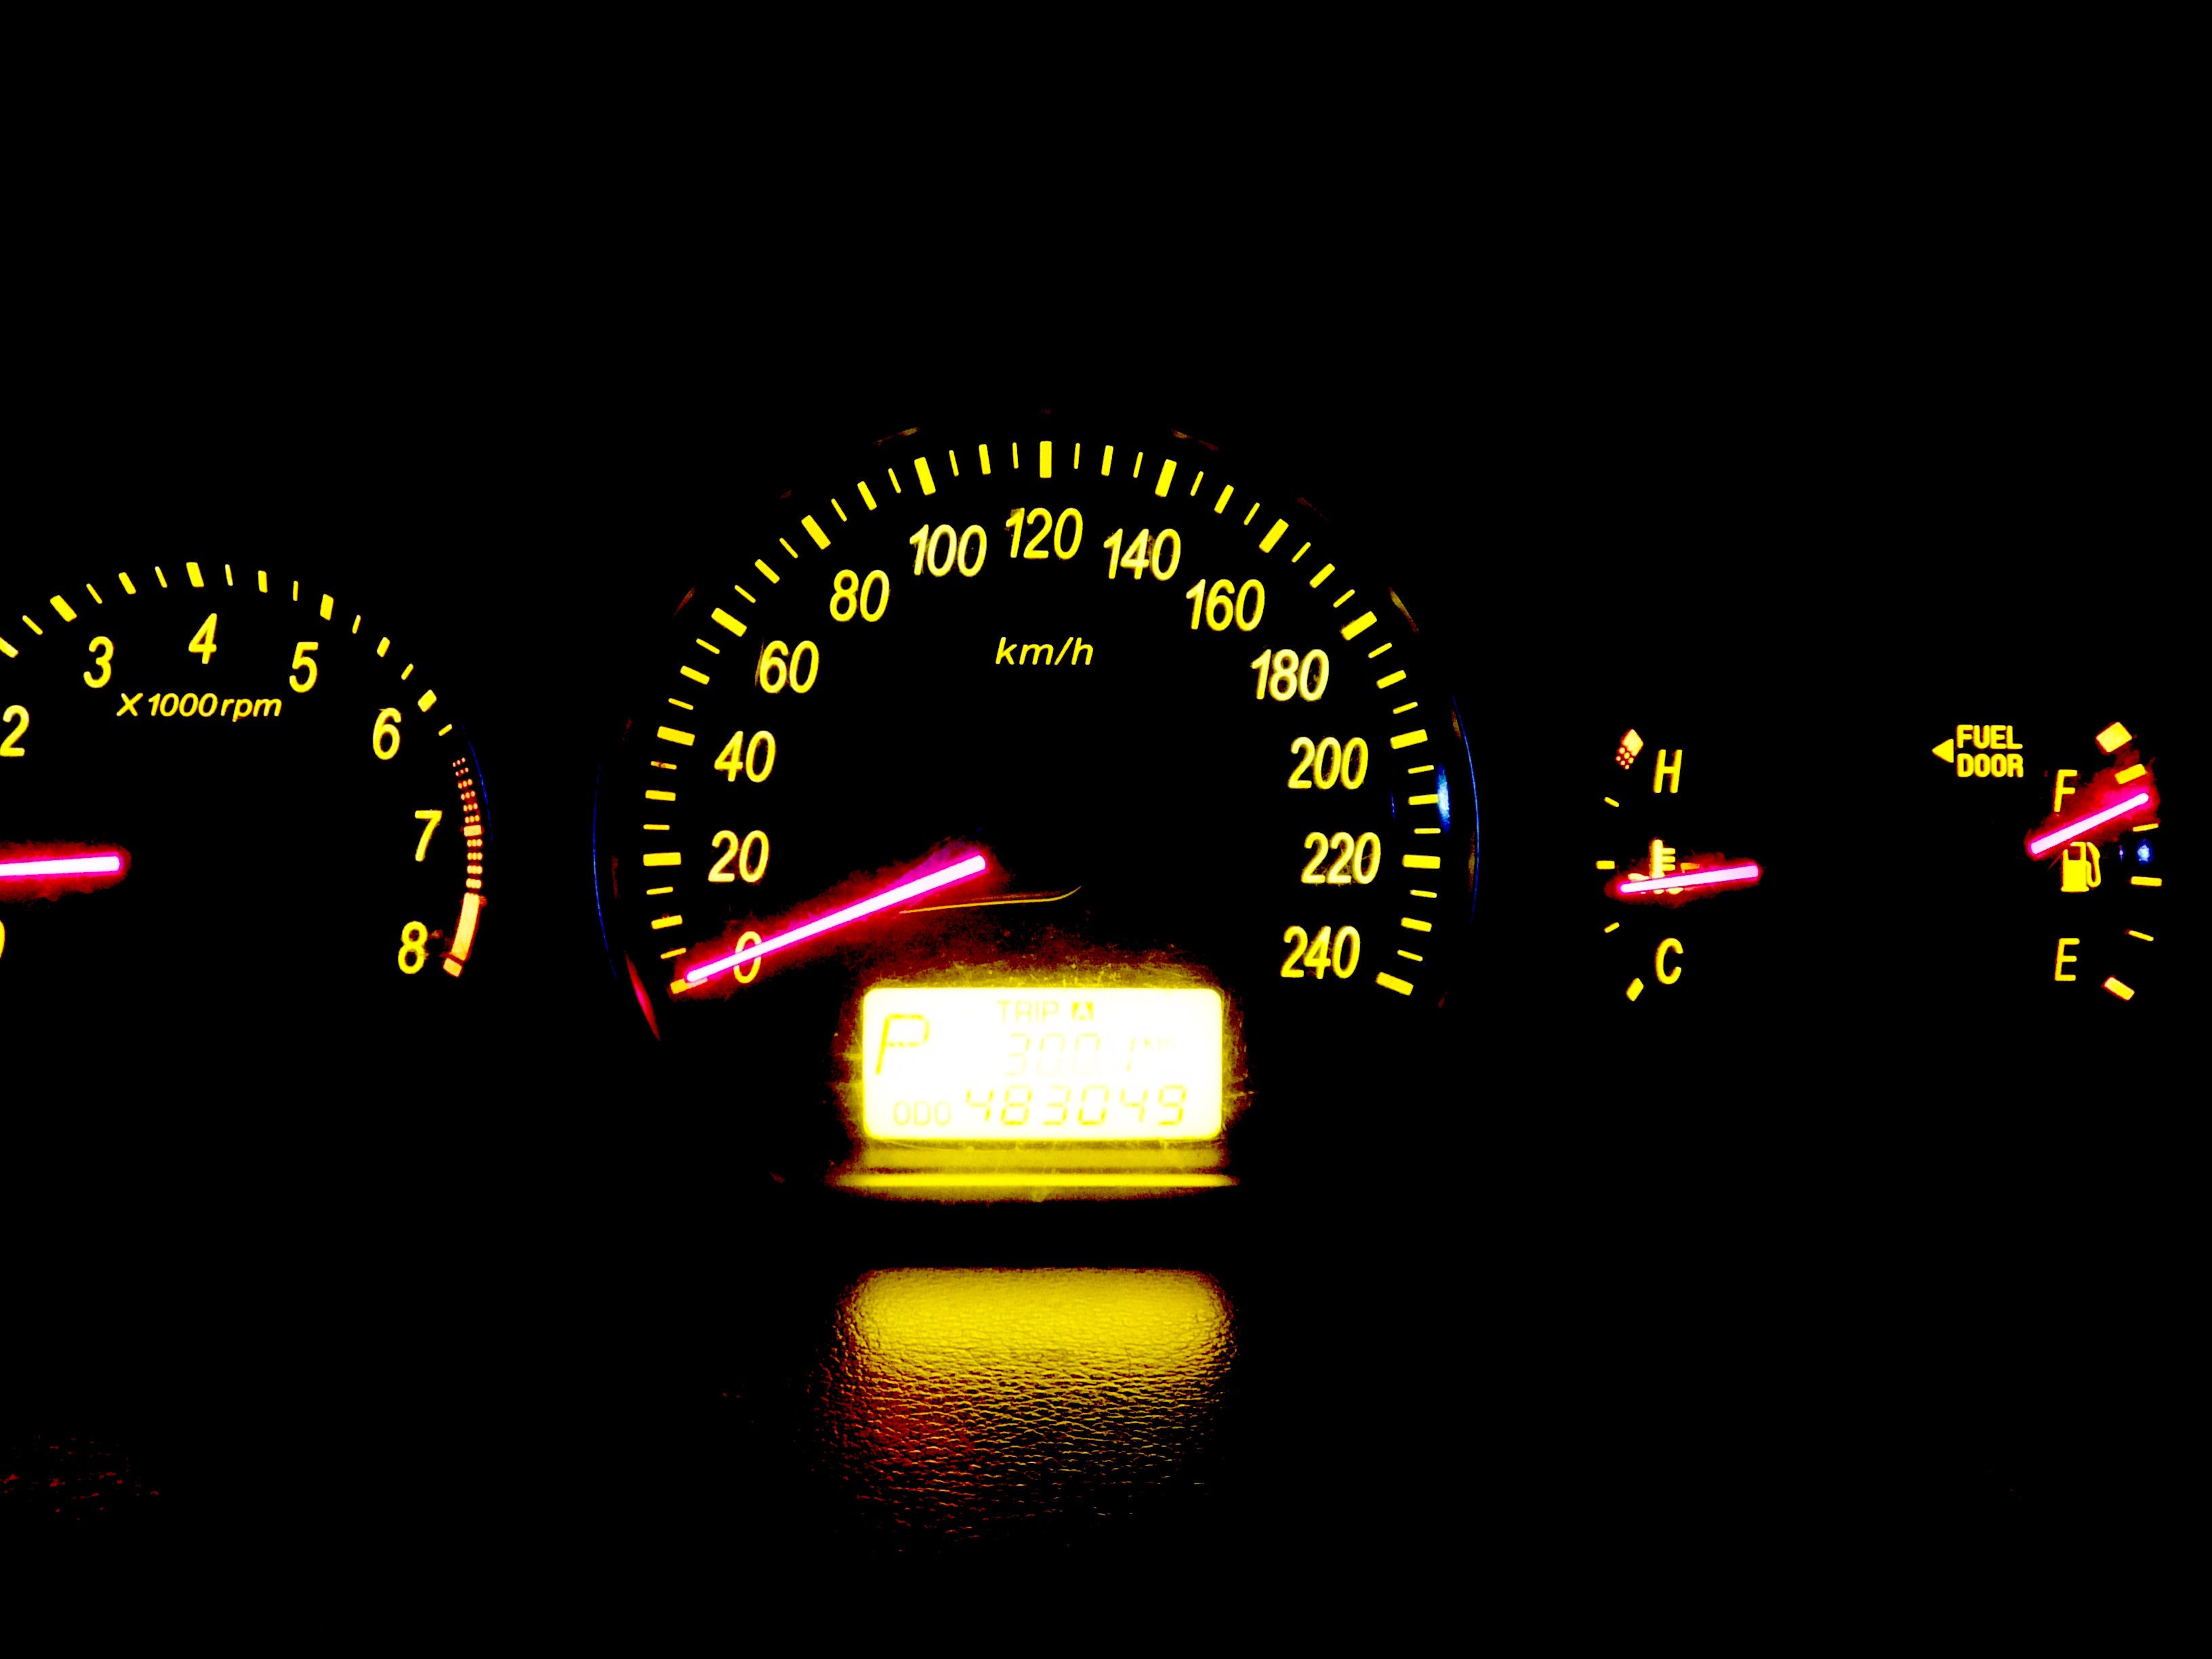
car, number, darkness, speedometer, lighting, font, illustration, screenshot, the instrument panel